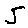
Label: 5